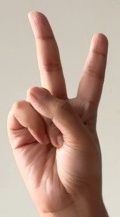
ASL sign: 2